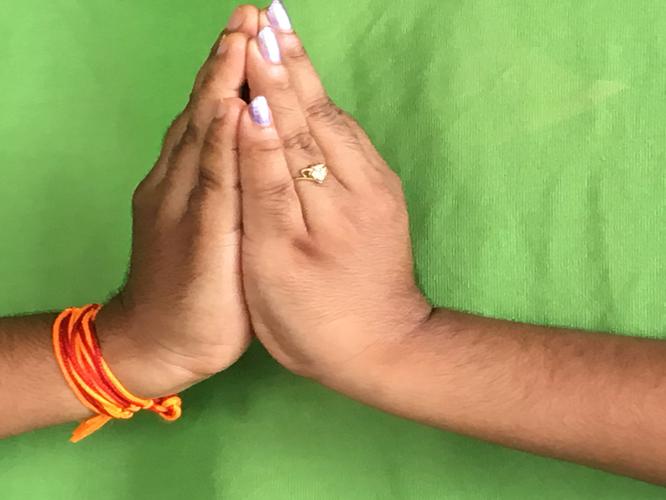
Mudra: Kapotham
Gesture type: double_hand